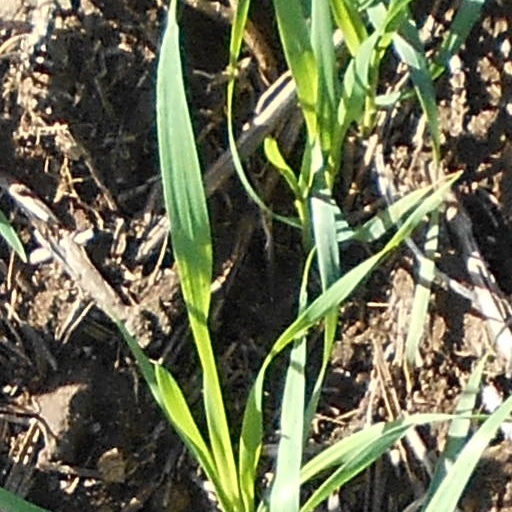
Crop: wheat